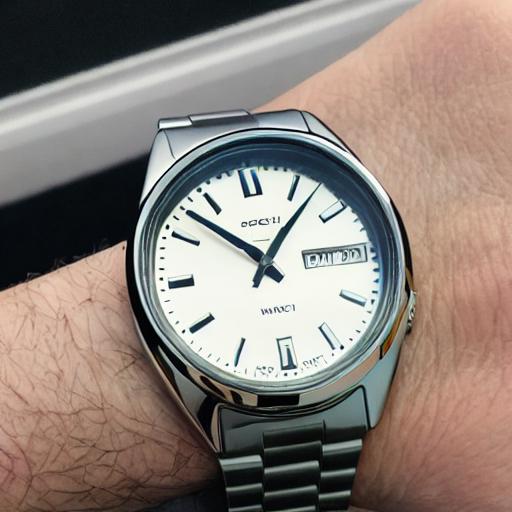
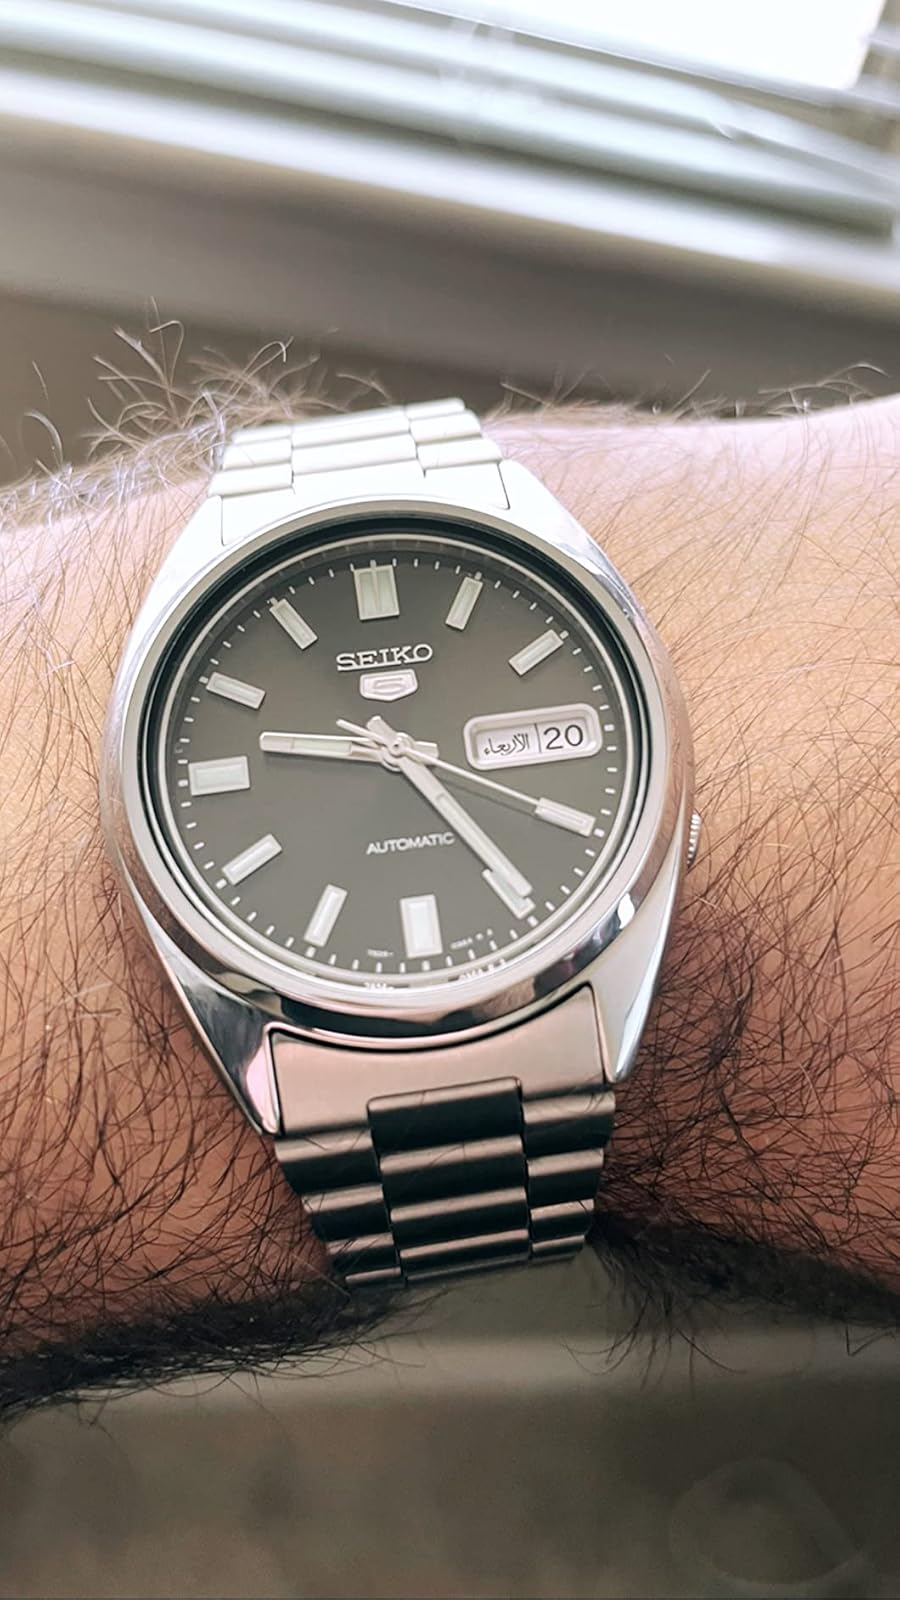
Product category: accessories_watch
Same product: no